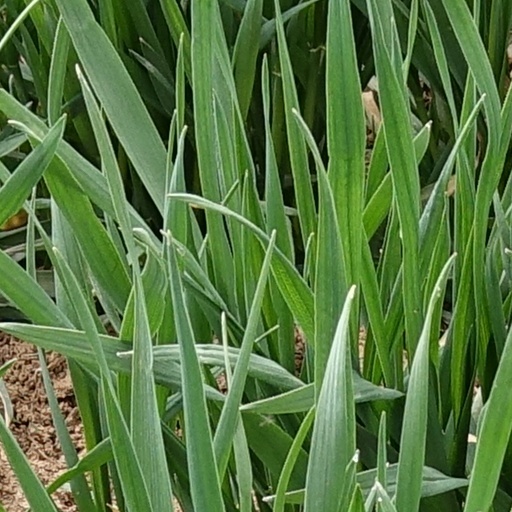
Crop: wheat